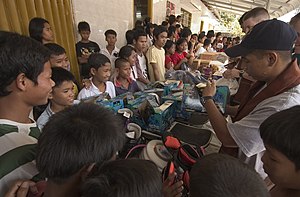
Cambodja / Politik og administration / Menneskerettigheder / Børnehjem
Amerikanske marinesoldater uddeler gavedonationer til hjemløse børn på Village D’enfants De Sihanoukville Orphanage.